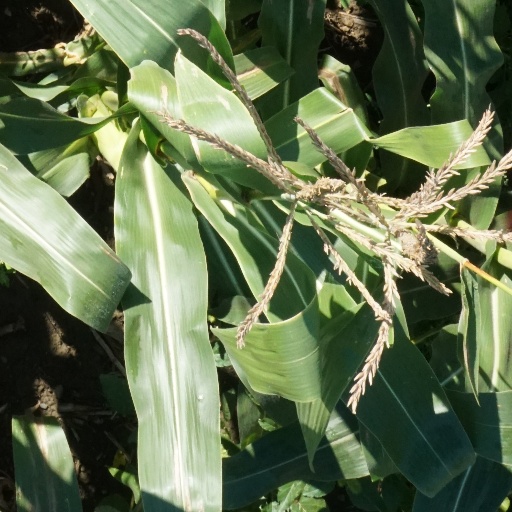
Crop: maize; corn